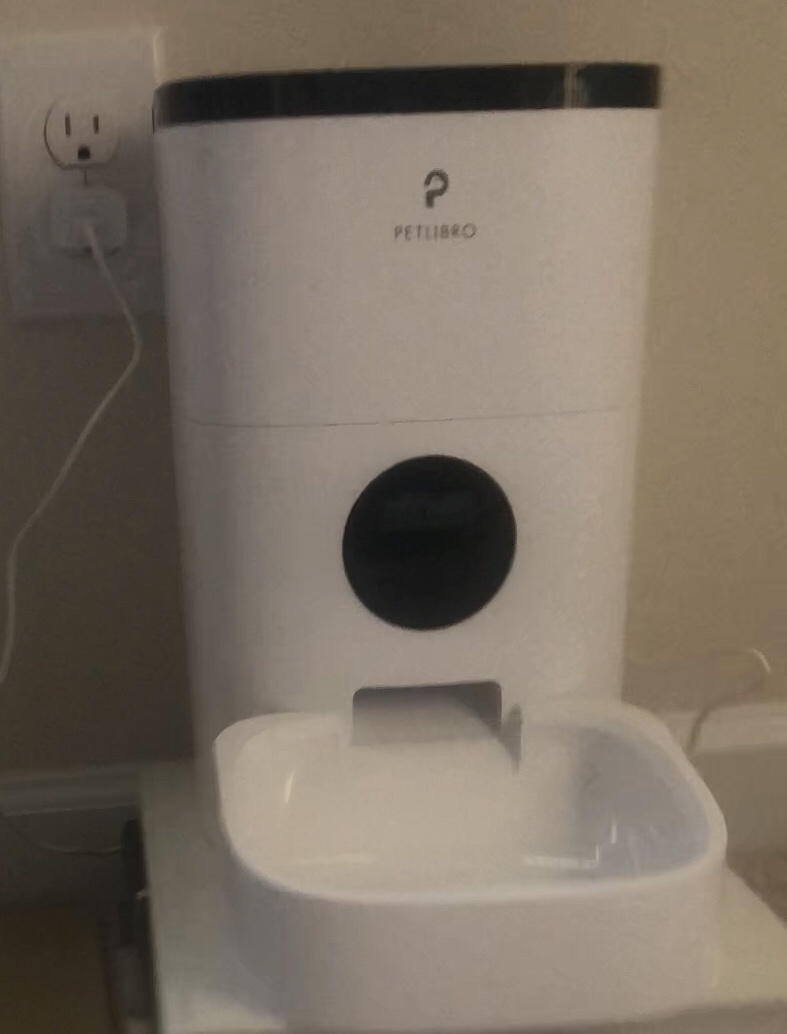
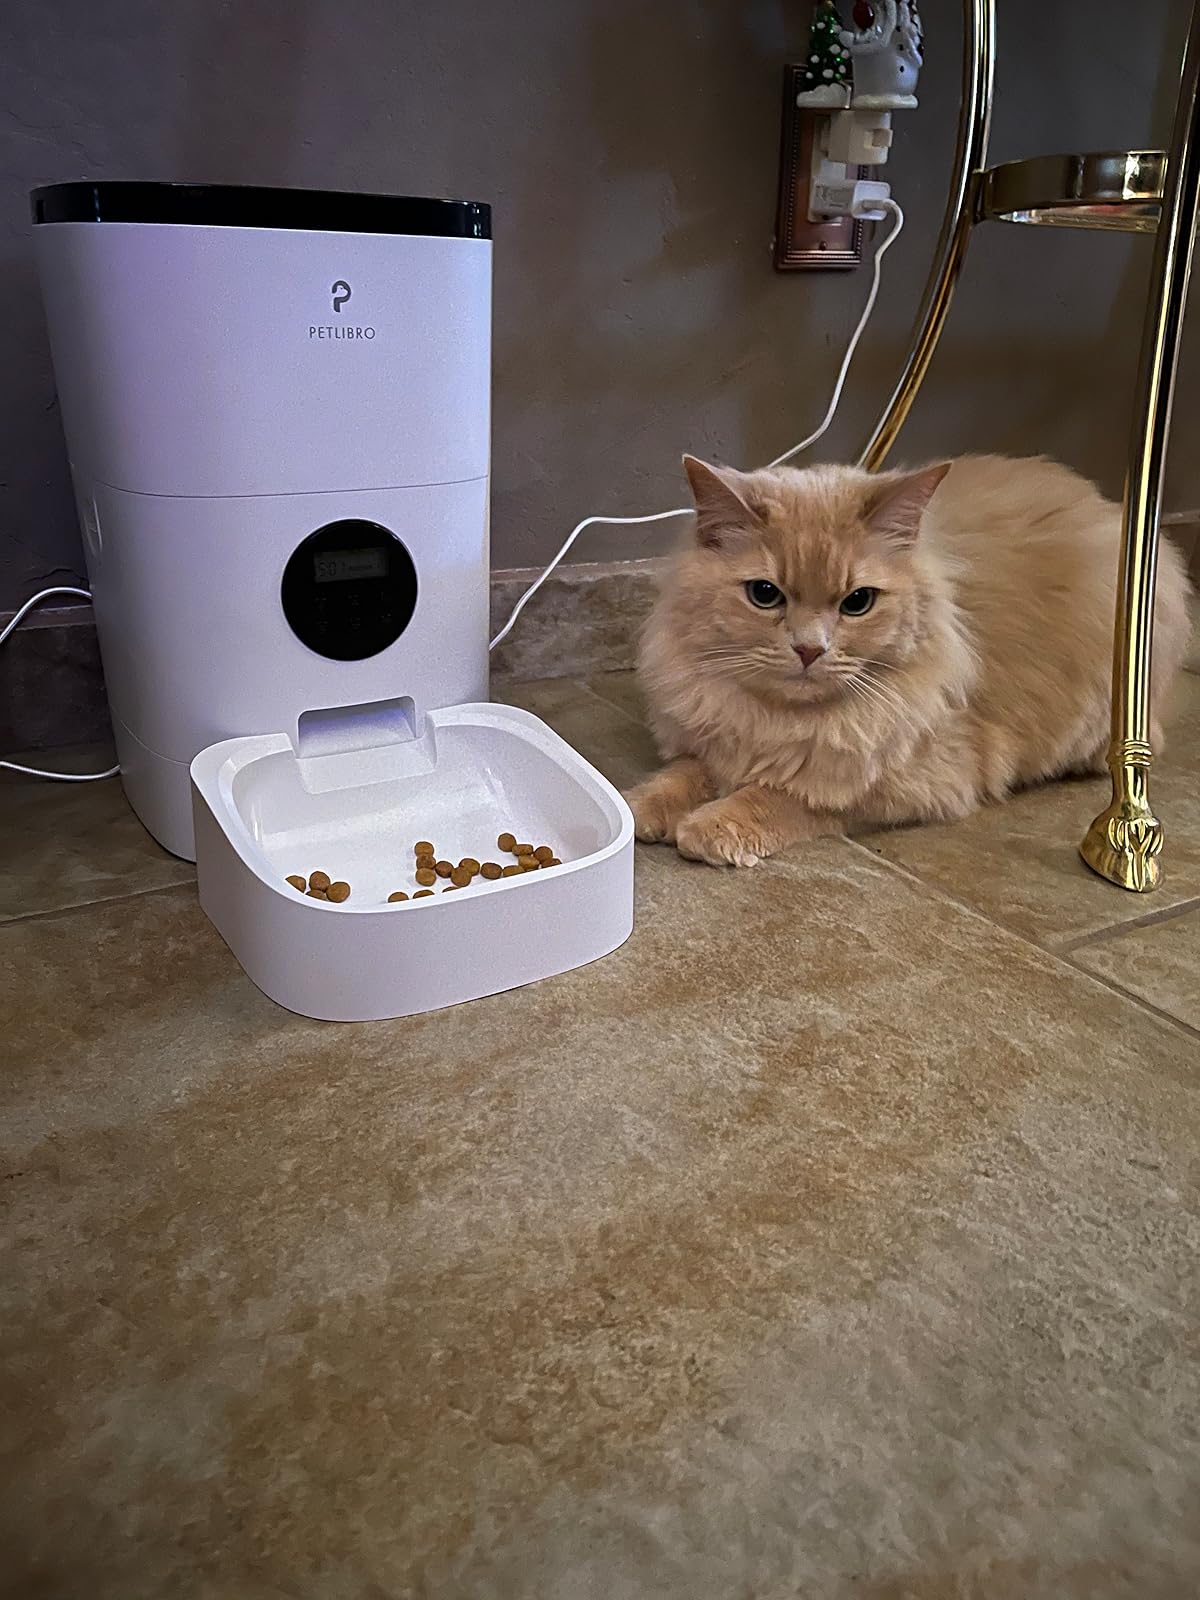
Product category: items_feeder
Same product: yes